2010 Global Champions Tour

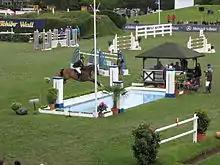
Kenneth Cheng at the 2010 Global Champions Tour of Germany

May 13, 2010 to May 16, 2010 – Hamburg (German show jumping and dressage derby),